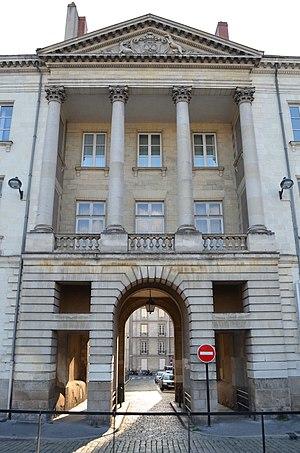
Hôtel situé place du Maréchal-Foch (18è s.), oeuvre de Jean-Baptiste Ceineray et de Mathurin Crucy - Nantes. This building is inscrit au titre des Monuments Historiques. It is indexed in the Base Mérimée, a database of architectural heritage maintained by the French Ministry of Culture,
La rue Chauvin est une voie située dans le centre-ville de Nantes, en France.
Le Cercle Louis XVI est une société littéraire et artistique nantaise. Fondée en 1760, il serait le plus ancien de France.